Weisen station

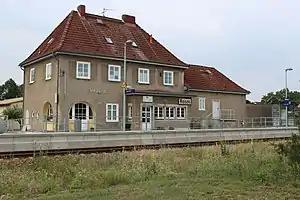
2019

Weisen station is a railway station in the municipality of Weisen, located in the Prignitz district in Brandenburg, Germany.